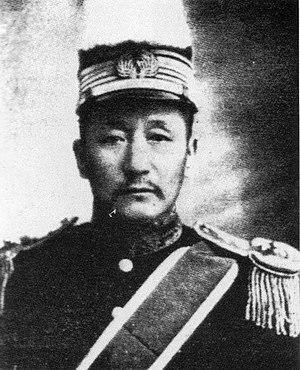
Jung Chang, de son vrai nom Chang Erhong, est une écrivaine d'origine chinoise, née le 25 mars 1952 à Yibin, dans la province du Sichuan, en Chine. Elle a rédigé une autobiographie, Les Cygnes sauvages, et est la coautrice d'une biographie de Mao Zedong : Mao : l'histoire inconnue.
Les Cygnes sauvages : les mémoires d'une famille chinoise, de l'Empire céleste à Tiananmen est le récit d’une saga familiale au XXᵉ siècle en Chine à travers la biographie de la grand-mère et de la mère de Jung Chang et de son autobiographie jusqu'en 1978, date à laquelle elle s'exile à Londres. Le livre, publié en 1991, a reçu deux prix ; NCR Book Award en 1992 et British Book of the Year en 1993. Traduit en 37 langues, il s'est vendu à plus de 13 millions d'exemplaires.